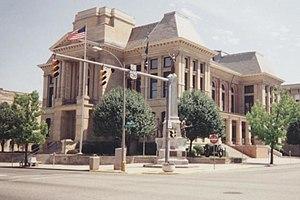
La ville de Crawfordsville est le siège du comté de Montgomery, dans l’Indiana, aux États-Unis.